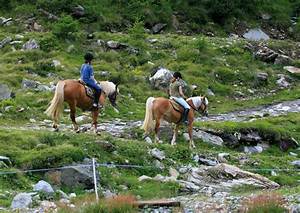
Label: cavallo